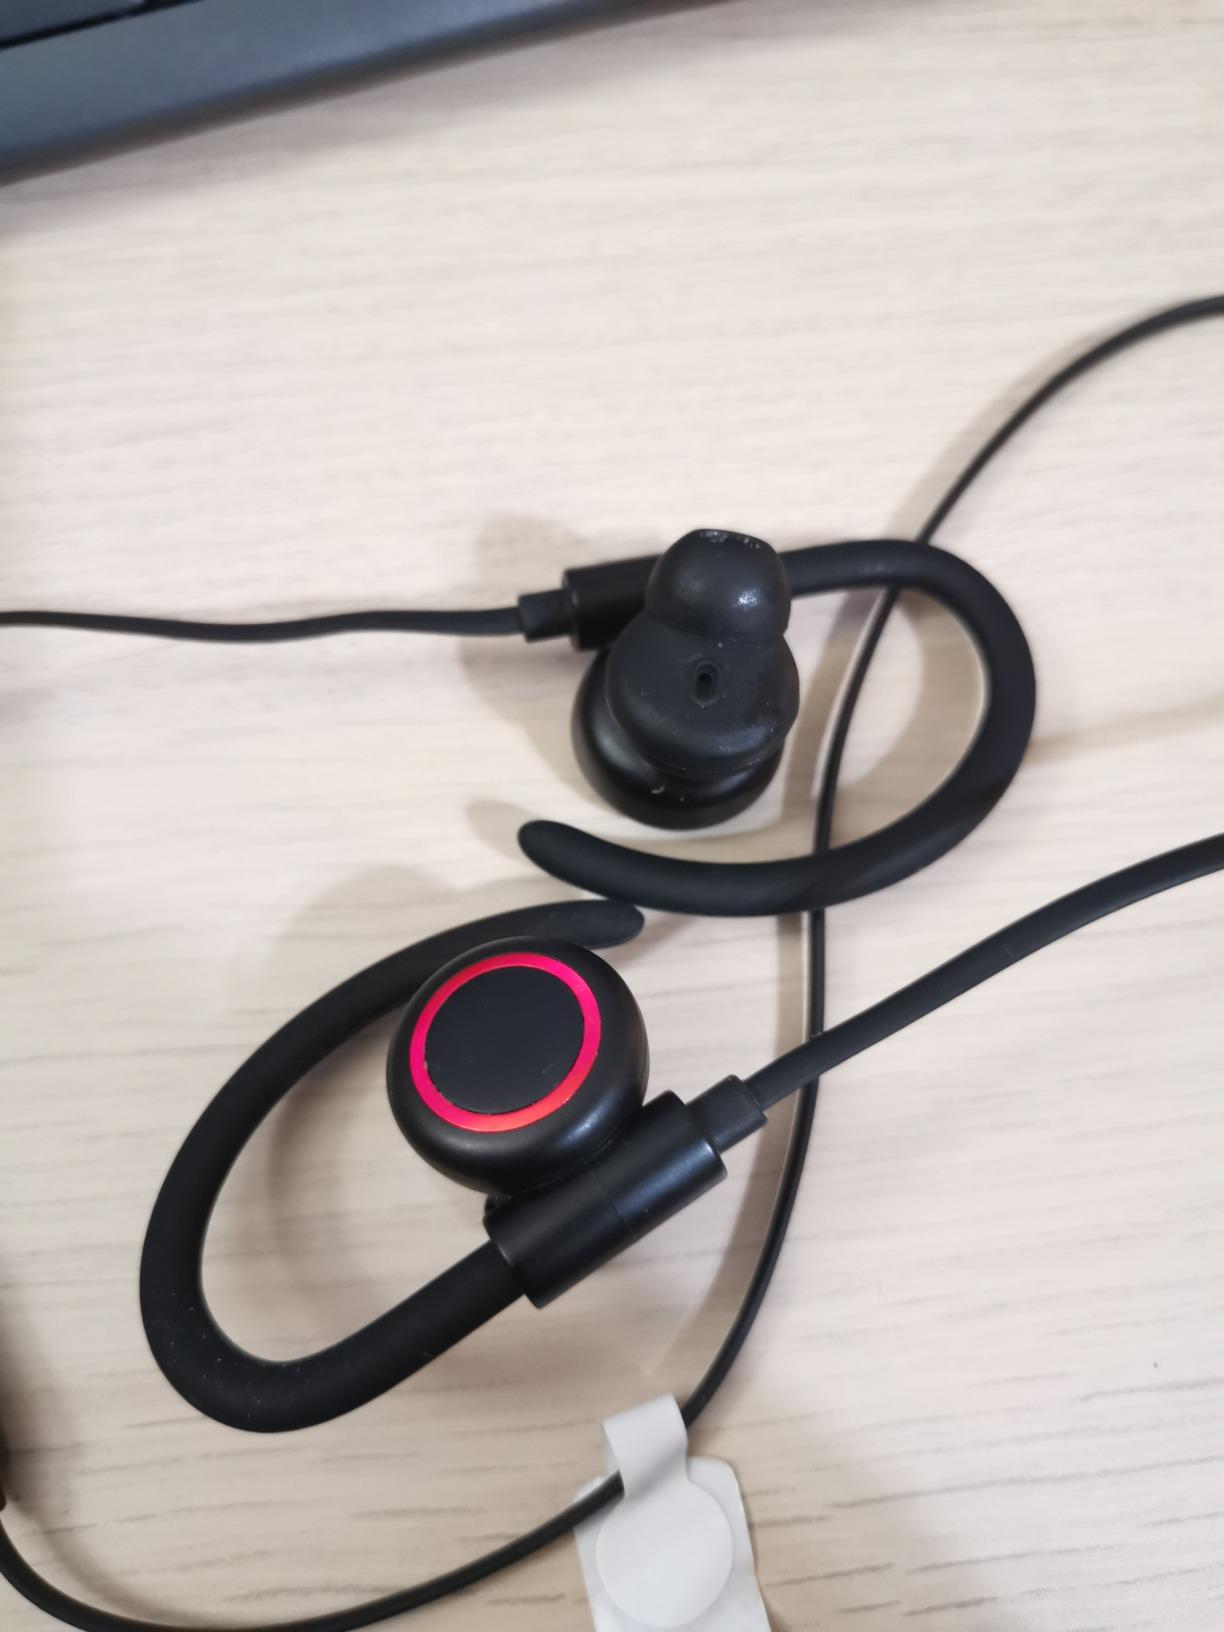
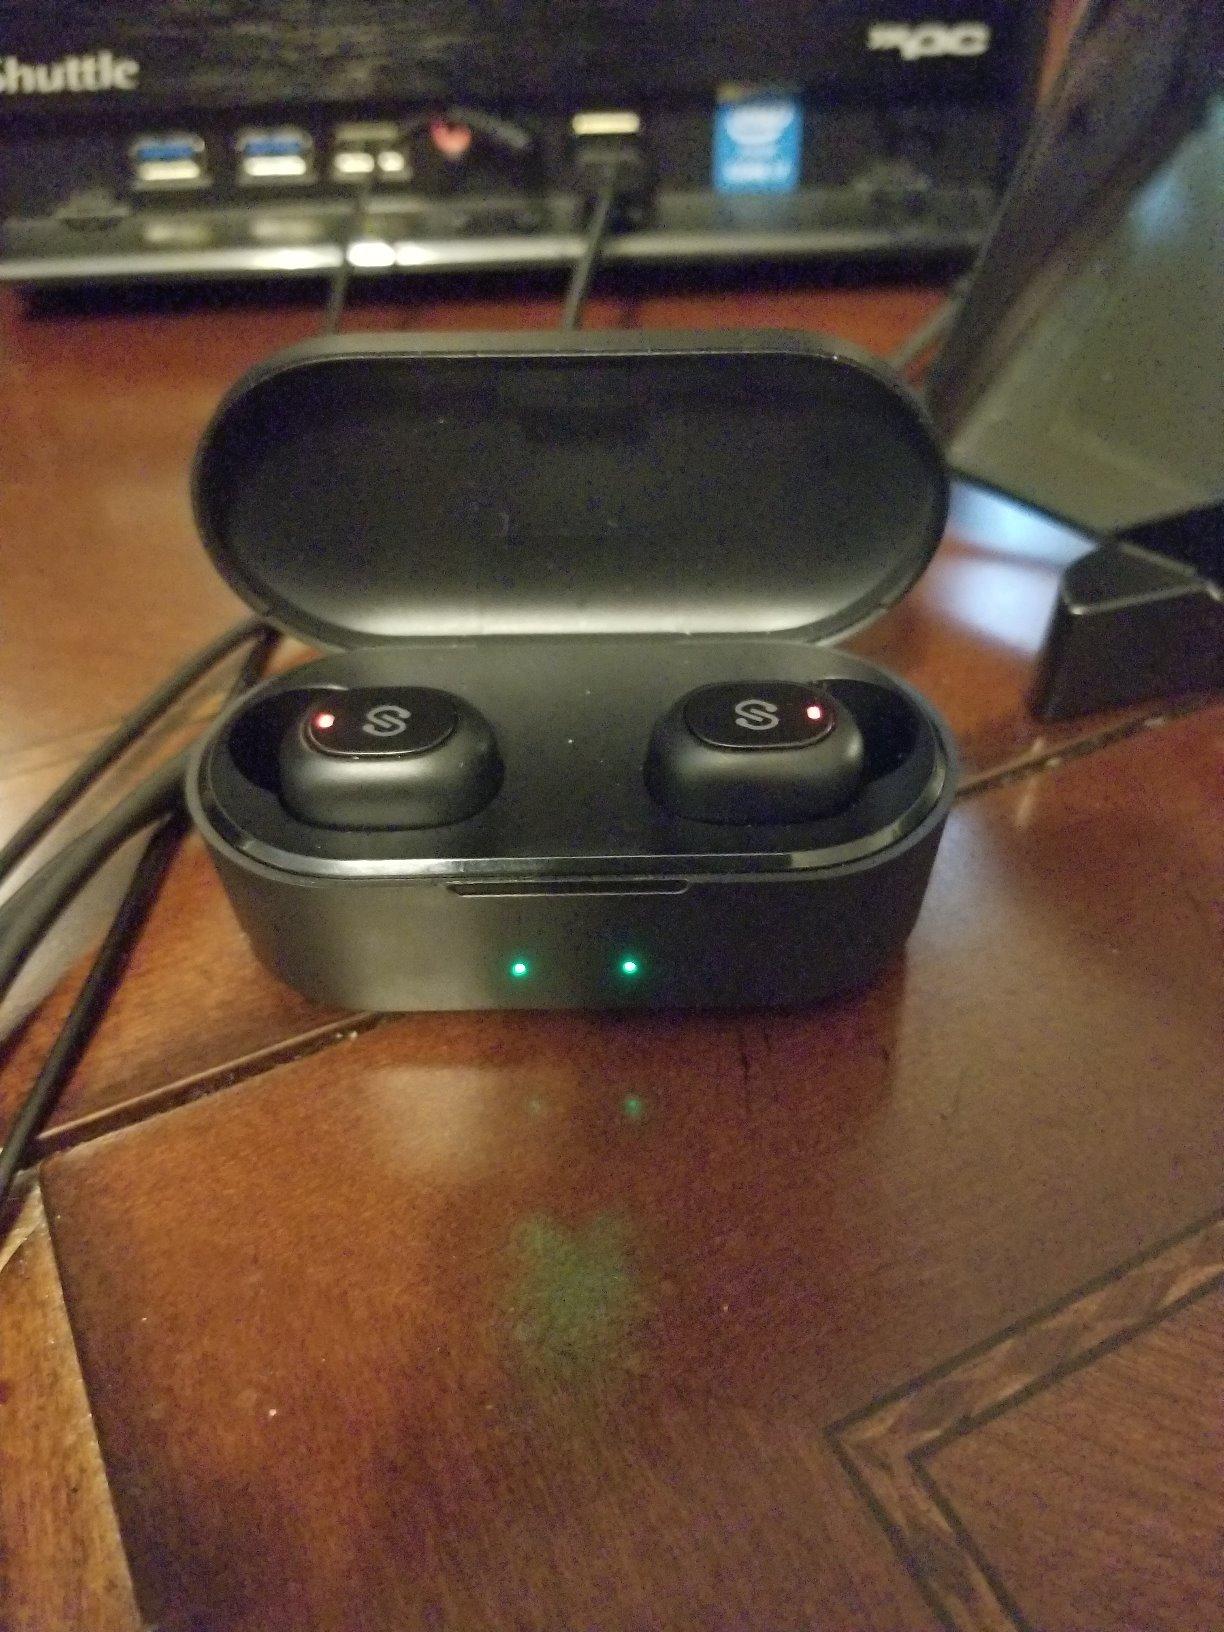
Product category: earbuds
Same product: no